Melide, Switzerland

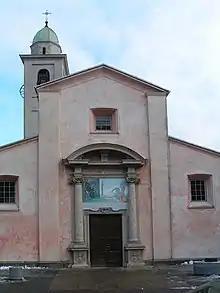
Church of Sts. Quiricus and Julitta in Melide

From the , 1,167 or 77.7% were Roman Catholic, while 145 or 9.7% belonged to the Swiss Reformed Church. There are 152 individuals (or about 10.13% of the population) who belong to another church (not listed on the census), and 37 individuals (or about 2.47% of the population) did not answer the question.